Plug-in electric vehicles in Germany

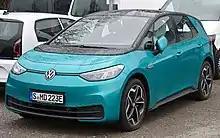
The Volkswagen ID.3 listed among Germany's top 3 best selling all-electric cars in 2021.

During the first three quarters of 2016, sales of plug-in hybrids surpassed sales of all-electric cars for the first time in the country with a total of 17,074 units were registered. The introduction of the purchase bonus did not produce immediate effect on plug-in car sales until September 2016, when registrations peaked at 3,061 units. Combined registrations of both type of plug-in accounted for 1.1% of new car registrations, allowing the German plug-in market share to pass the 1% mark for the first time during 2016.